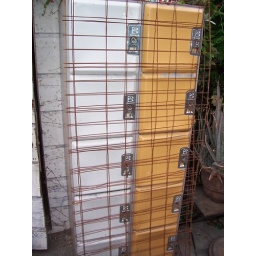
Some cool Bowling Lockers in the back yard. There is and ild rusty bed spring leaning up against it.